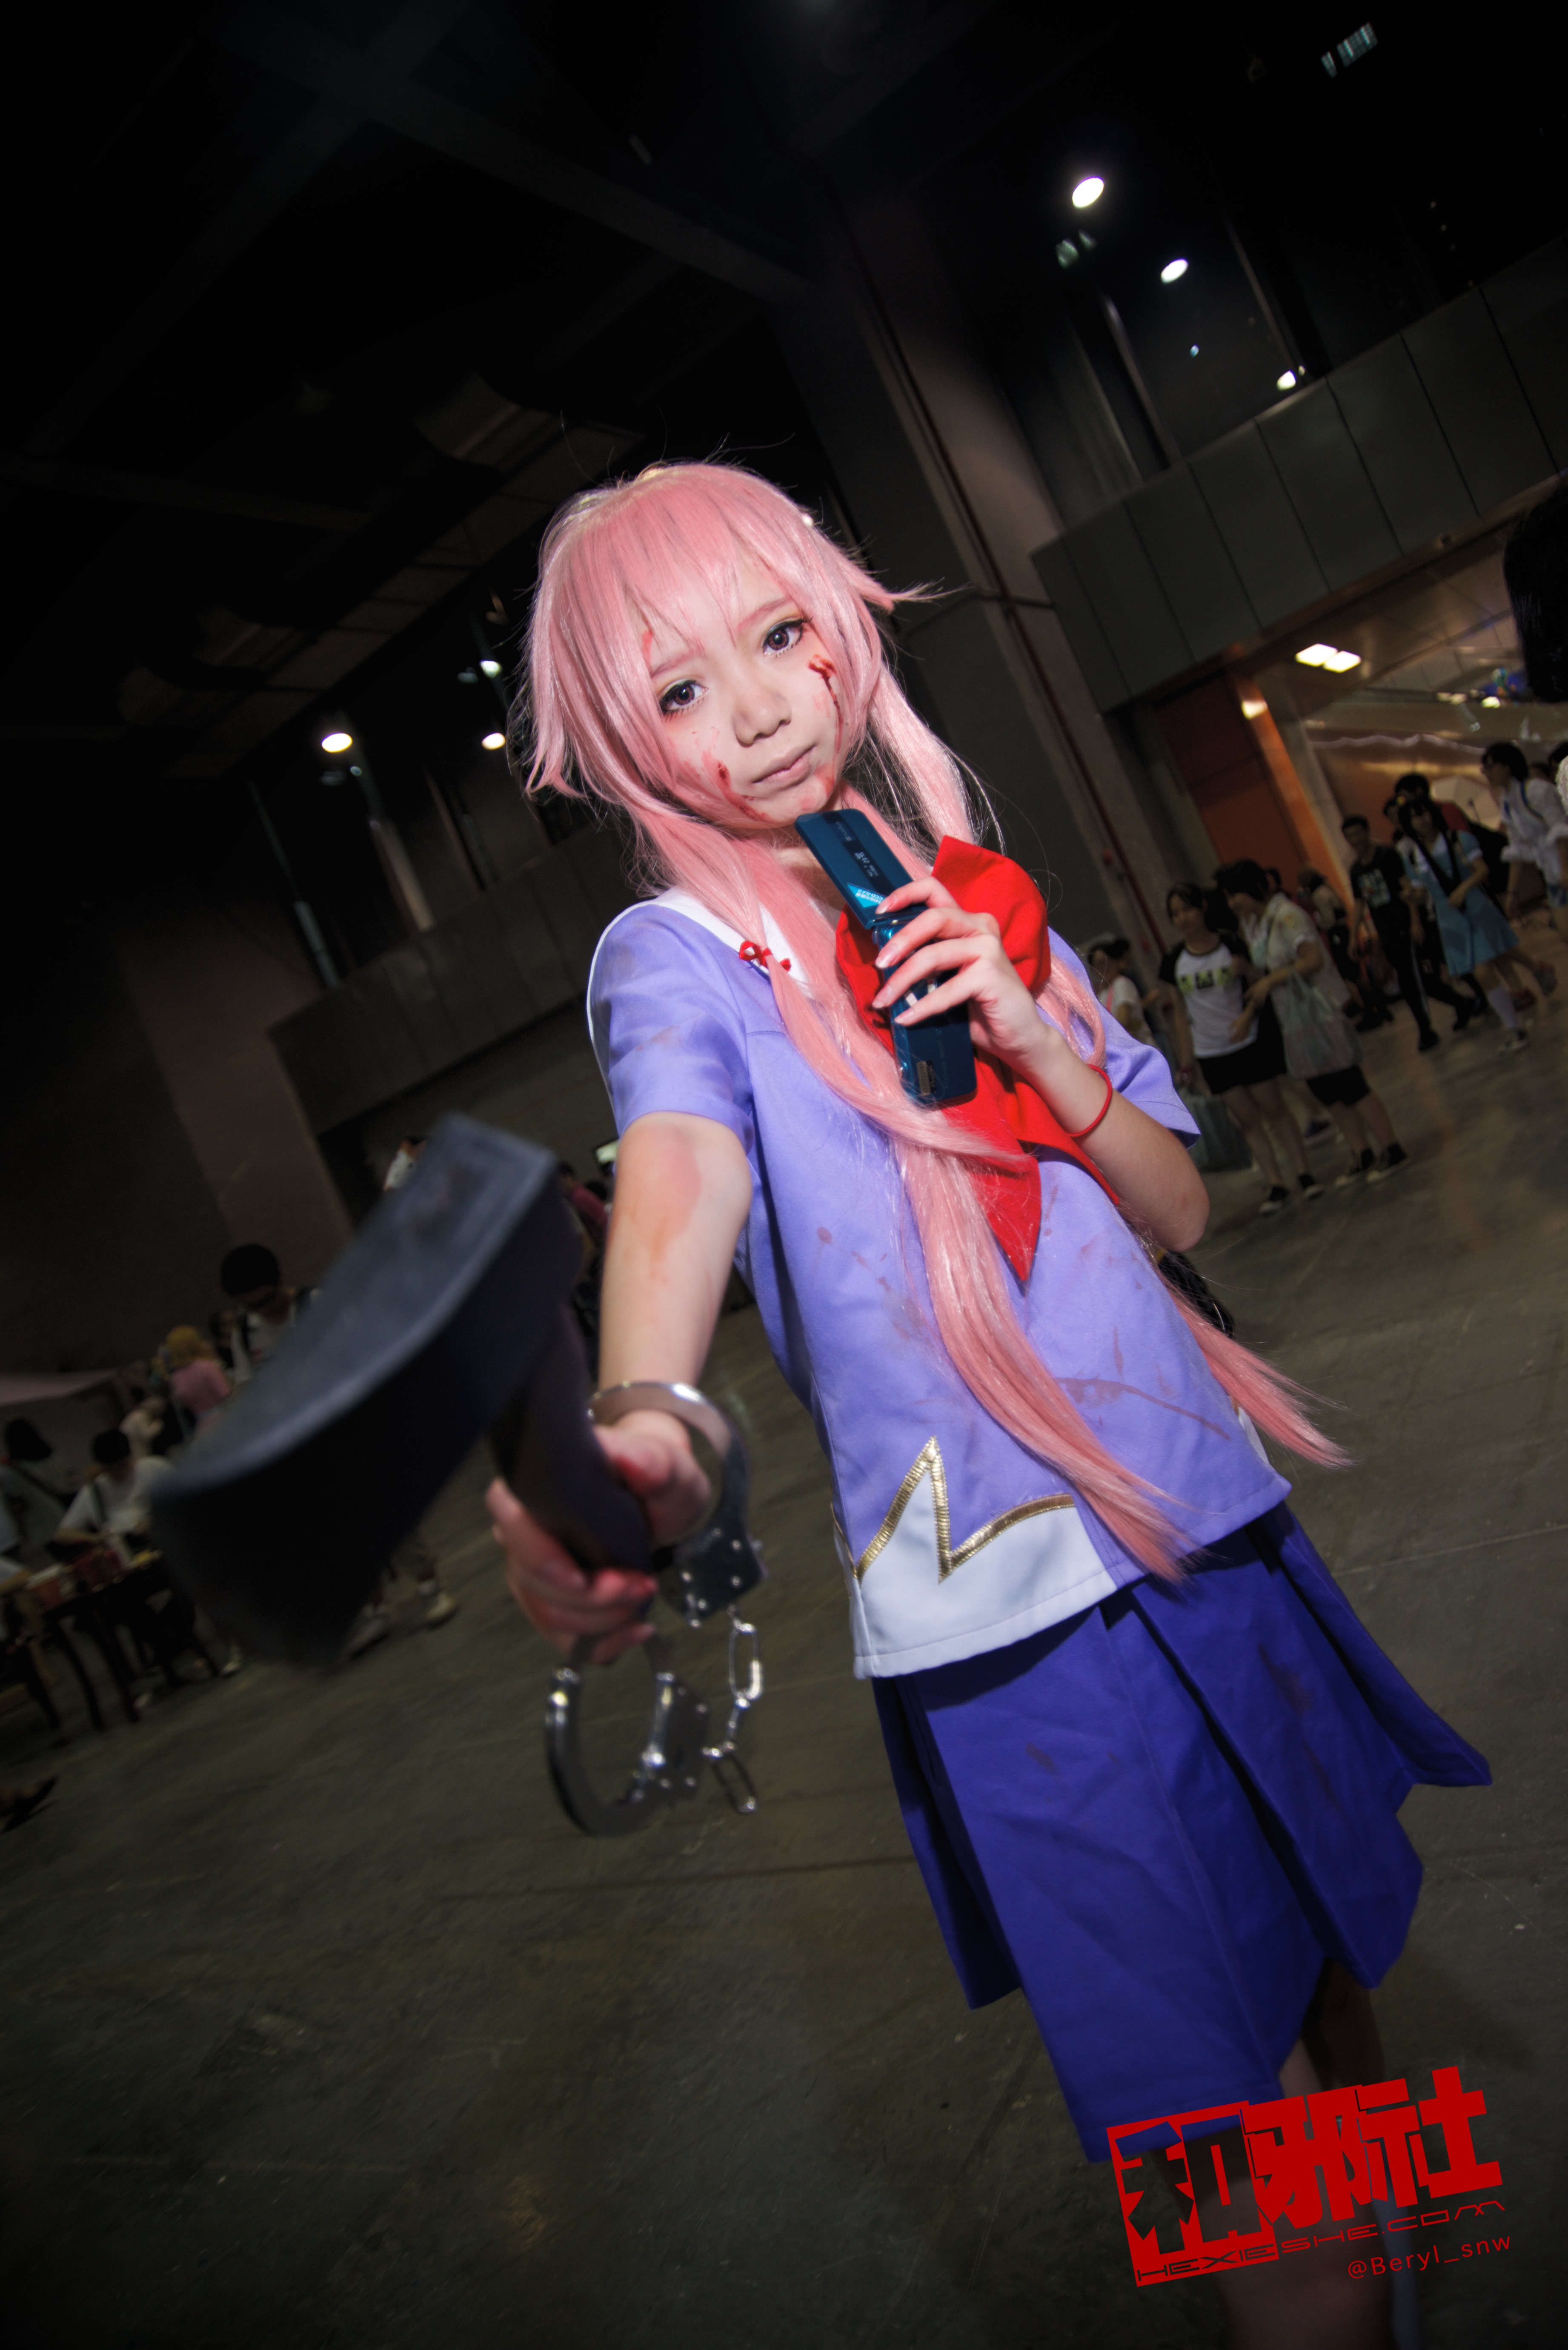
girl, cute, clothing, cosplay, girls, canton, costume, china, anime, comic, comiccon, guangzhou, acg, cos, convention